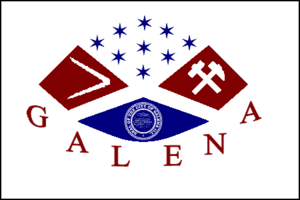
La ville de Galena est le siège du comté de Jo Daviess, dans l’État de l’Illinois, aux États-Unis.